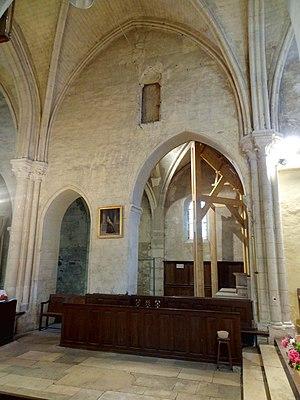
Intérieur de l'église - voir titre.
L'église Saint-Denis est une église catholique paroissiale située à Ver-sur-Launette, dans l'Oise. Son architecture fait preuve d'un certain raffinement, qui témoigne de l'influence du chantier de la cathédrale Notre-Dame de Senlis et de l'inspiration de la cathédrale Notre-Dame de Paris, et reflète les principaux jalons du développement du style gothique. L'édifice se compose d'un vaisseau central de cinq travées, se terminant par un chevet plat éclairé par un triplet, et de deux bas-côtés, qui laissent libre la dernière travée du chœur. Le clocher s'élève au-dessus de l'avant-dernière travée du bas-côté sud, qui abrite de remarquables chapiteaux. Cette travée, ainsi que celle qui lui fait suite à l'est, représentent les parties les plus anciennes de l'église, et datent des années 1160 / 1170. Elles constituaient vraisemblablement le chœur de l'église qui existe à cette époque. Vers 1220, l'église est en grande partie reconstruite, et c'est de cette époque que datent le vaisseau central et les trois premières travées du bas-côté sud. Le chœur montre des frappantes similitudes avec Borest et Ermenonville.